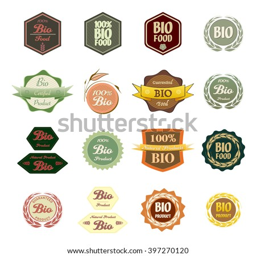
a set of various labels food and natural product